Ukrainian fairy tale

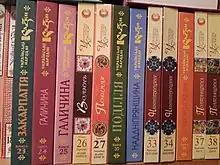
Books from Mykola Zinchuk's collection of Ukrainian folk tales

Some Ukrainian fairy tales have been featured on stamps of Ukrposhta, the national postal service of Ukraine. Many have been retold in Ukrainian animation. The Ukrainian pop band, Kazka, takes its name from the Ukrainian word for fairy tale. Some fairy tale characters have been created in sculpture, such as the statue of Ivasyk-Telesyk in Lviv, Ukraine's Stryiskyi Park.